Battle of Tarawa

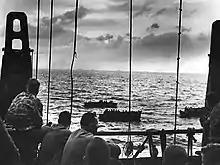
Combat transports at Tarawa

Marine Corps battle planners had expected the normal rising tide to provide a water depth of over the reef, allowing their draft Higgins boats room to spare. However, on this day and the next, the ocean experienced a neap tide and failed to rise. In the words of some observers, "the ocean just sat there", leaving a mean depth of over the reef. A New Zealand Army liaison officer, Major Frank Holland, had 15 years' experience on Tarawa and warned that there would be at most 3 feet depth. Shoup warned his Marines that there would be a 50–50 chance that they would need to wade ashore, but the attack was not delayed until more favorable spring tides.